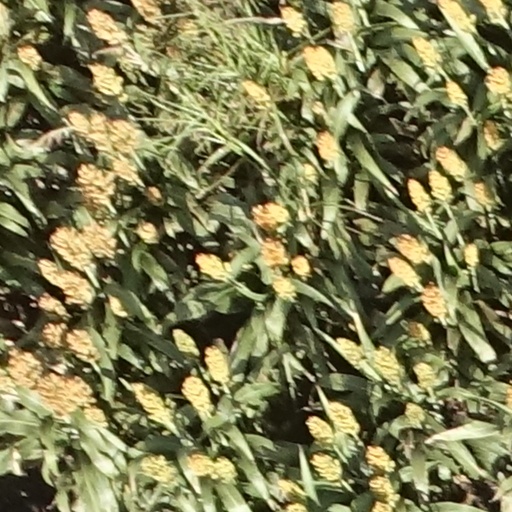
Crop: sorghum